Bodhisattvas of the Earth

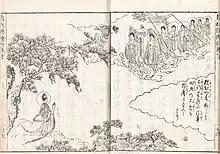
An illustration of "JIGAGE E SHŌ", published in 1814, Kyoto

Whereas Nichiren Buddhists regard the first fourteen chapters as the transient or theoretical "Imprinted Gate," the "Emerging from the Earth" chapter (ch 15) is regarded as the opening of the Lotus Sutra's essential teachings (chapters 15-28), or the "Original Gate." The emergence of the Bodhisattvas of the Earth thus holds great significance. According to Kyōtsū Hori, "they are also called honge no bosatsu meaning bodhisattvas guided by the Original Buddha in the eternal past." Nichiren (1222–1282) self-identified himself as Bodhisattva Superior Practices, in several of his writings such as "The Opening of the Eyes." He claimed to qualify for this designation as the one who first grasped and taught the Mystic Law of Nam-myoho-renge-kyo in the Latter Day.